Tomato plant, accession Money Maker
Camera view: vertical (180 deg); turntable rotation: 270 degrees
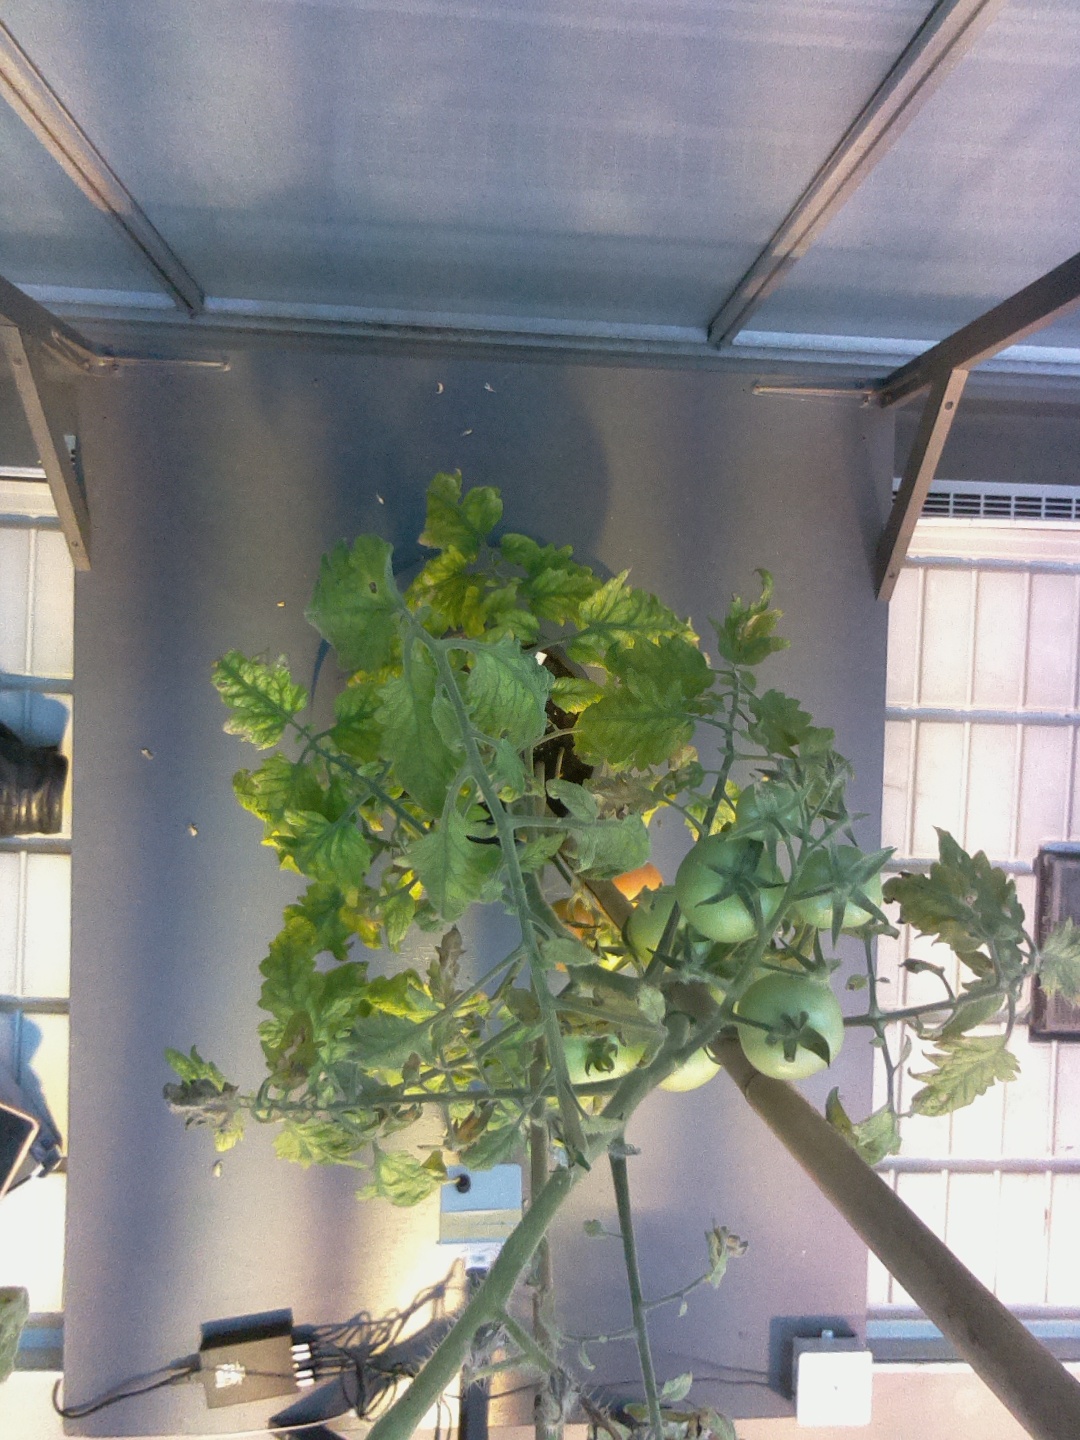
BBCH growth stage 80: fruits start showing typical ripe color (orange -> red)